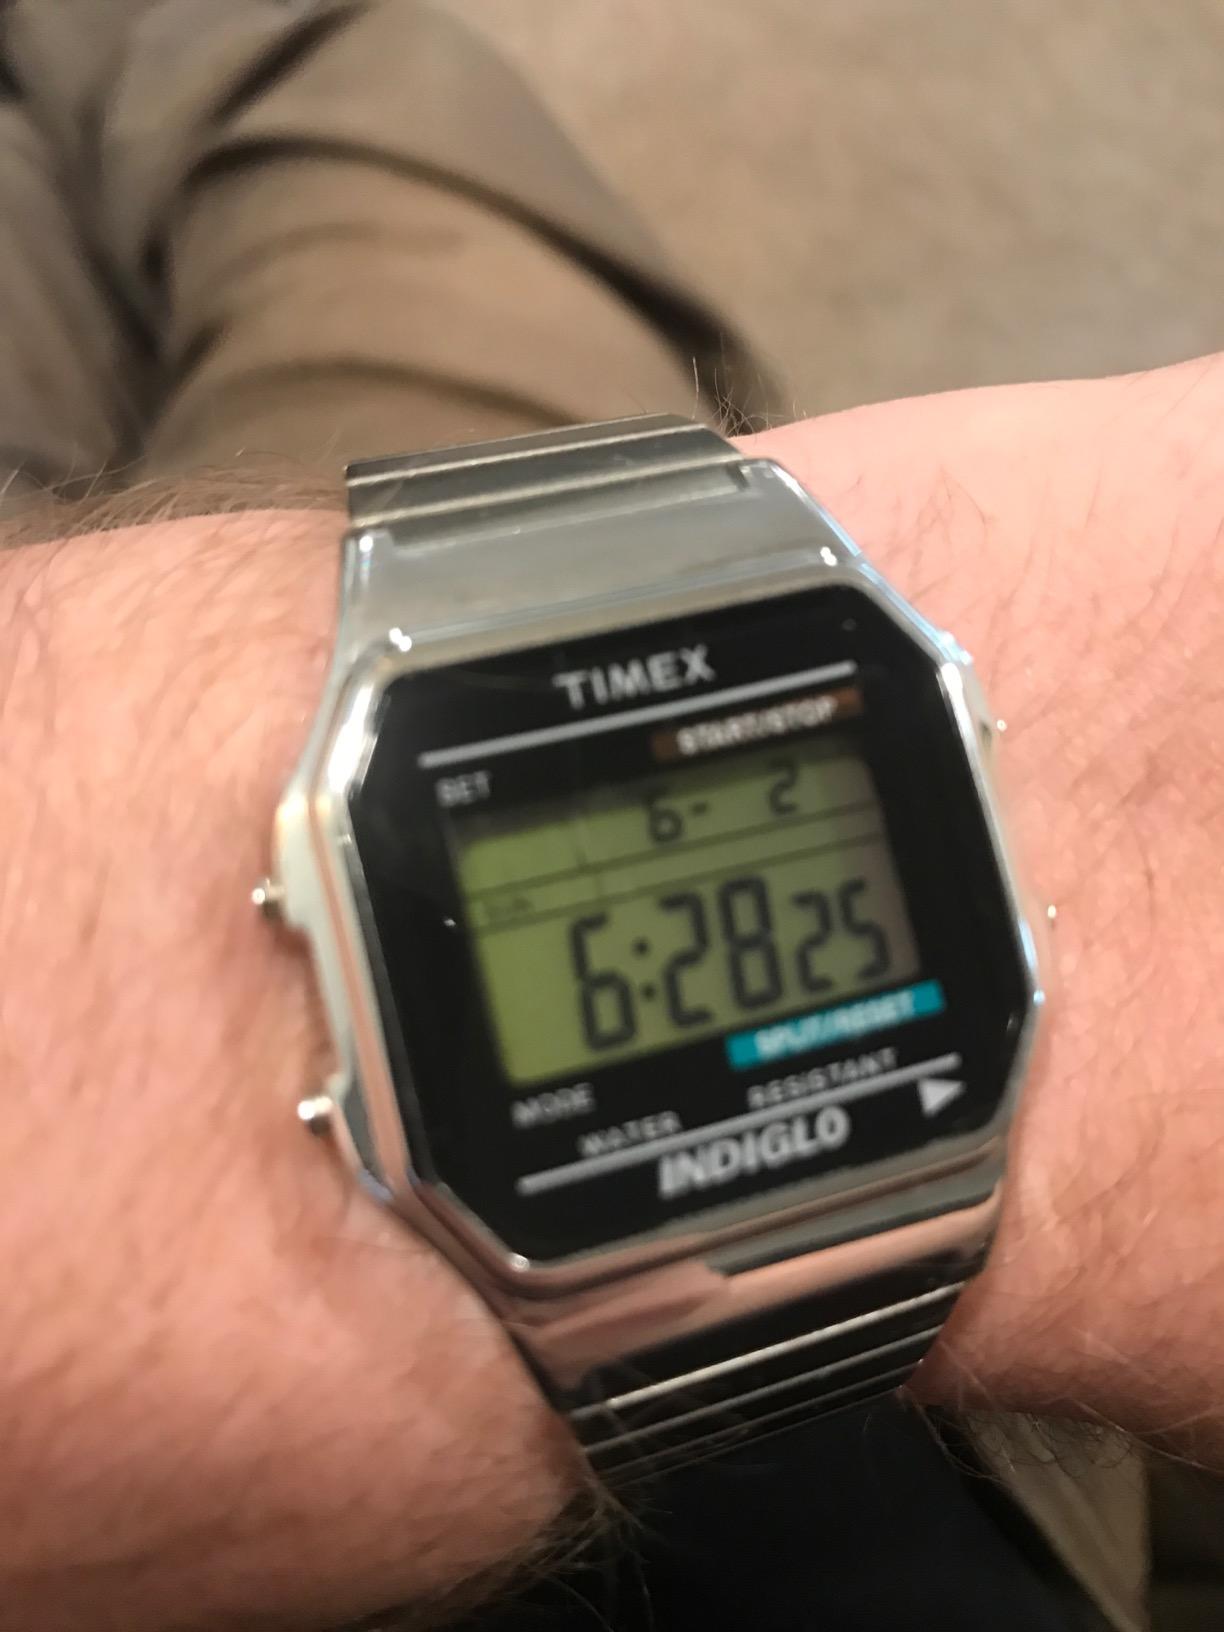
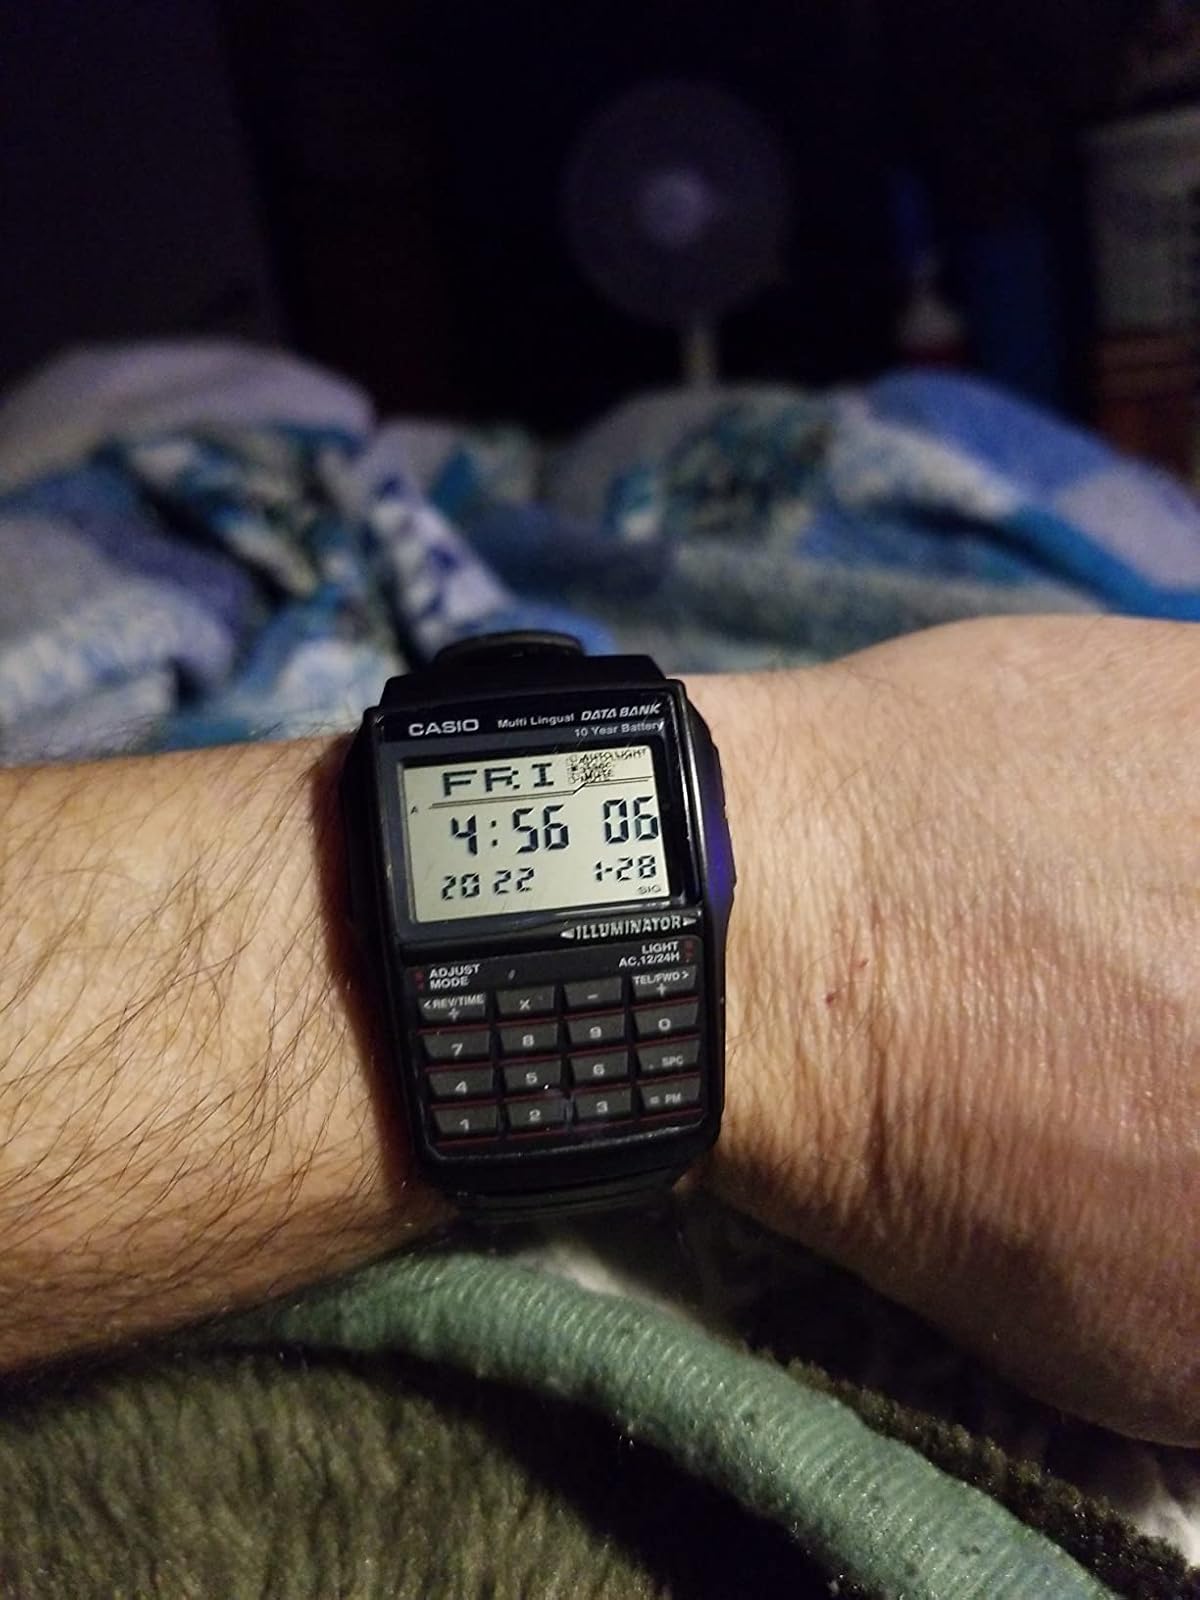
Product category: accessories_watch
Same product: no